William Rolleston

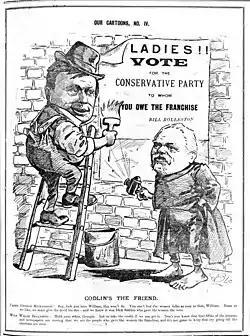
An 1893 cartoon depicting William Rolleston urging women to vote for the Conservative Party to whom they "owe the franchise".

He married Elizabeth Mary Brittan in 1865 at Avonside, Christchurch; she was the daughter of Joseph Brittan. They had four daughters and five sons, including John, Frank and Arthur Rolleston. William Rolleston died at his Rangitata farm at Kapunatiki on 8 February 1903. He is buried in the grounds of the former Holy Trinity Avonside church in Linwood, which was demolished in 2011 following an earthquake. A new church was built on the same site. A statue of William Rolleston was erected in front of the Canterbury Museum.